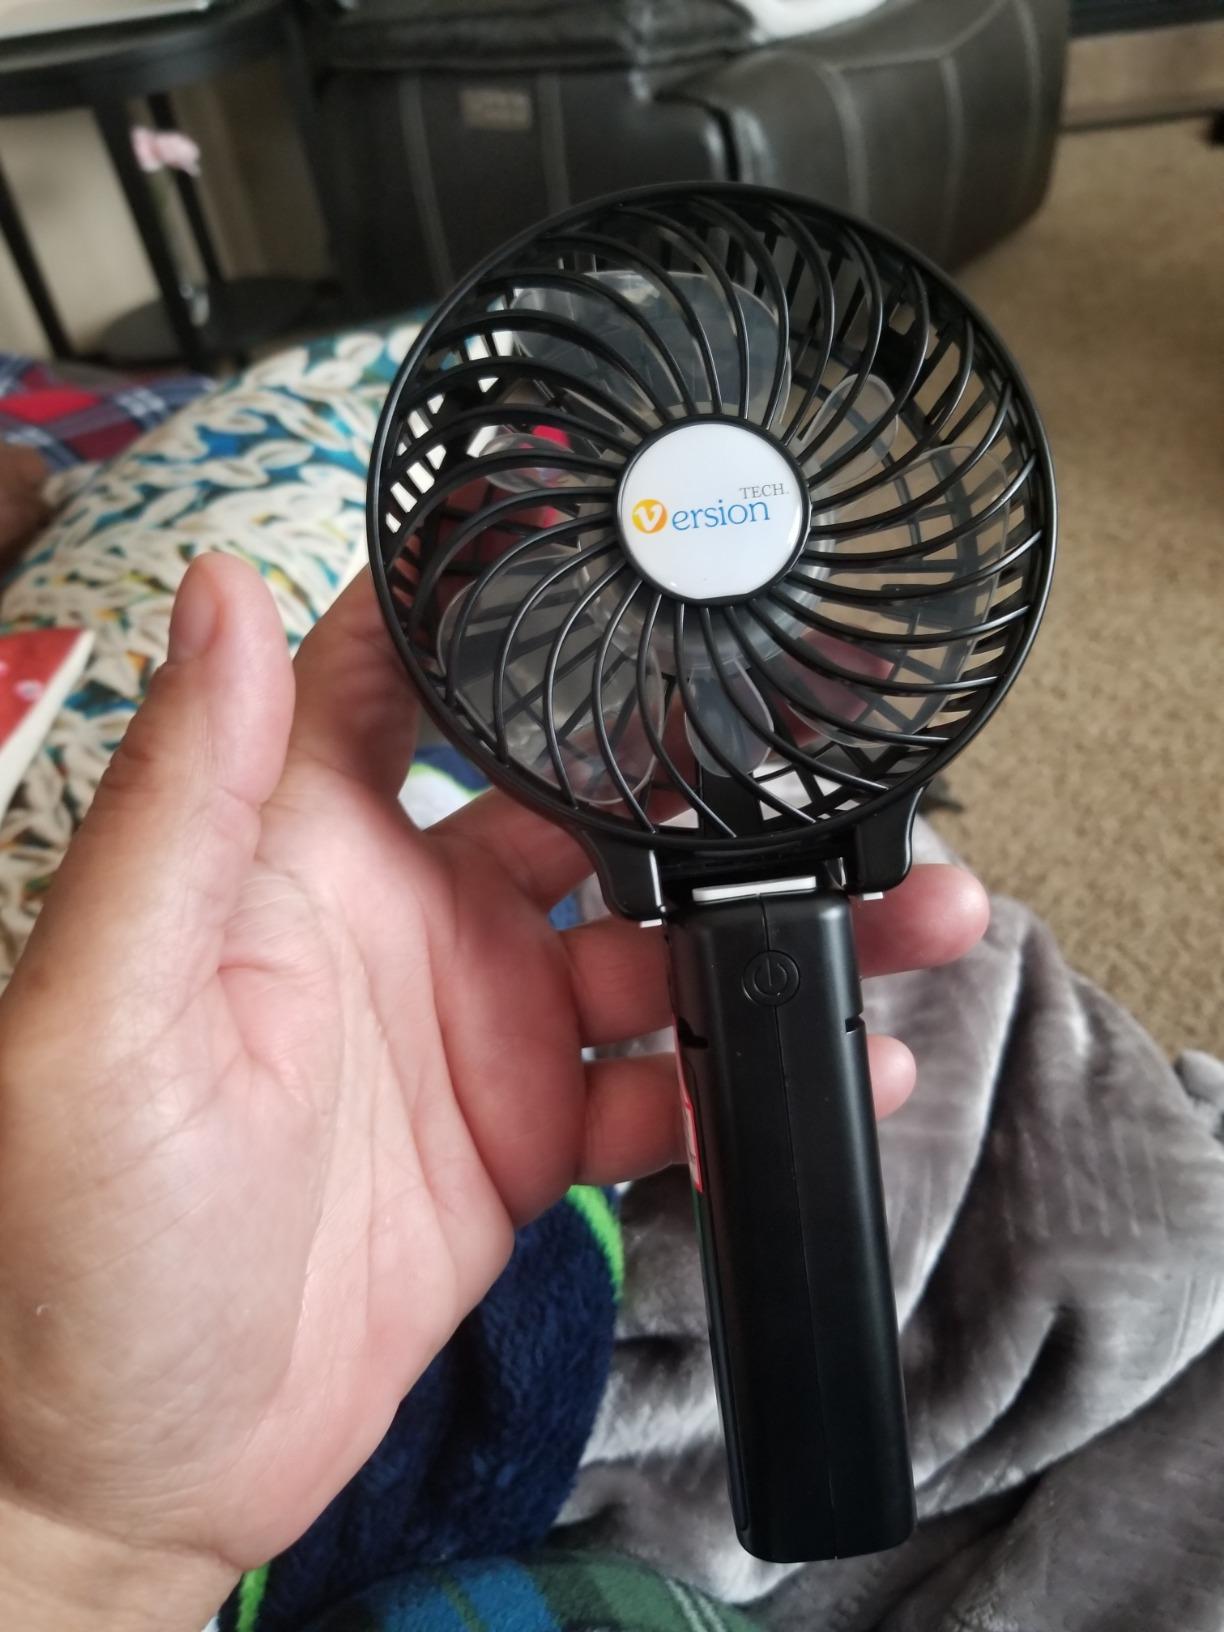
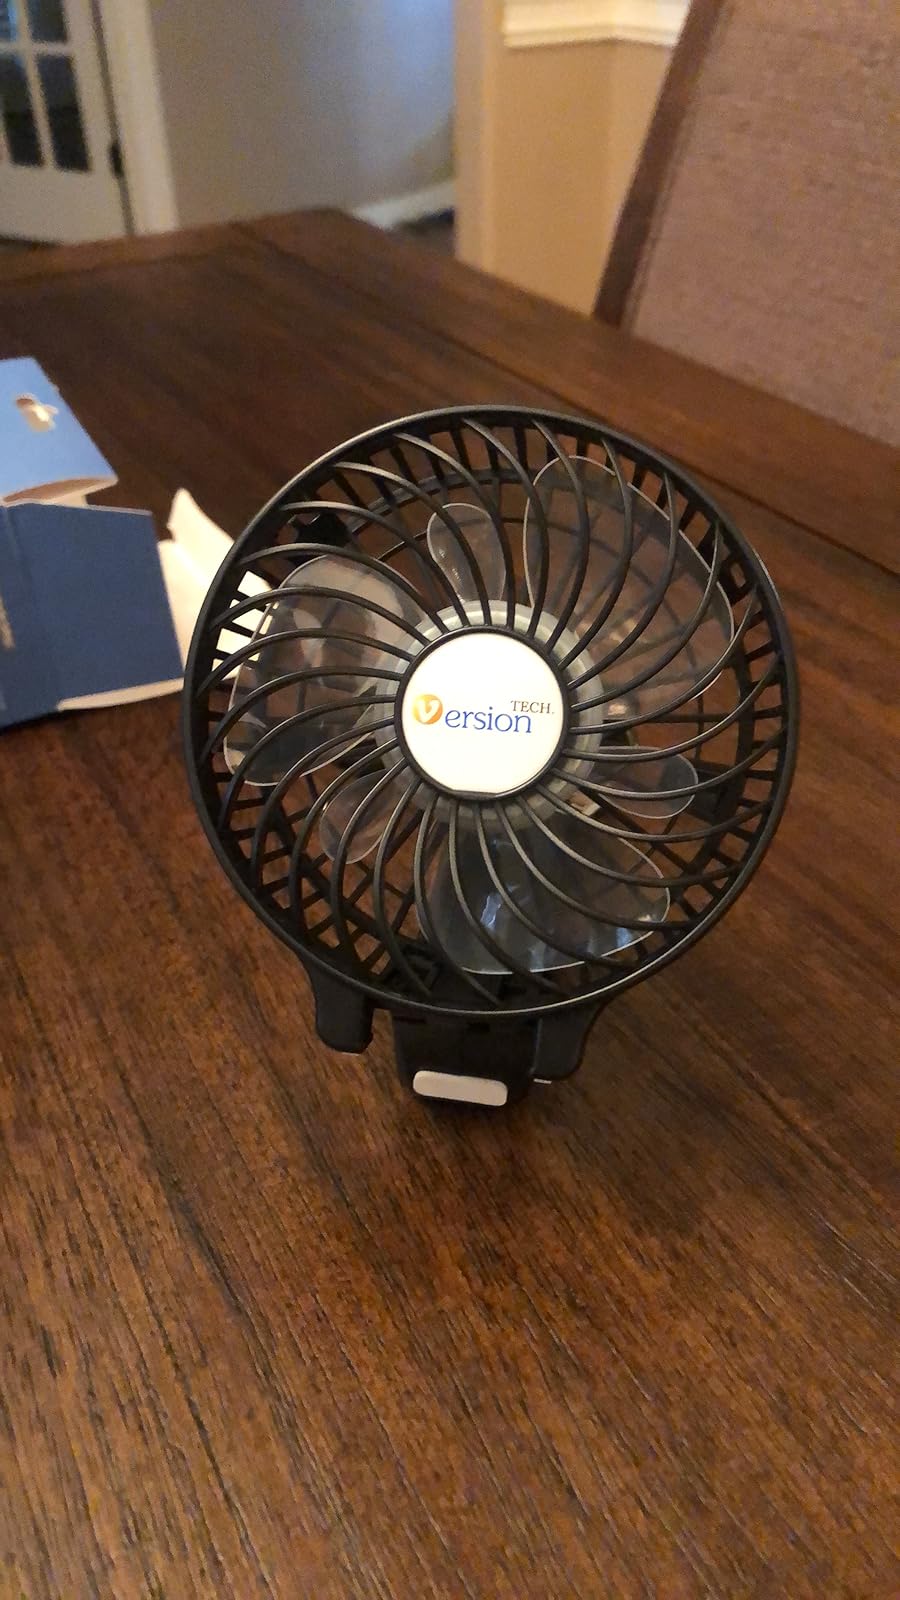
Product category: fan
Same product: yes